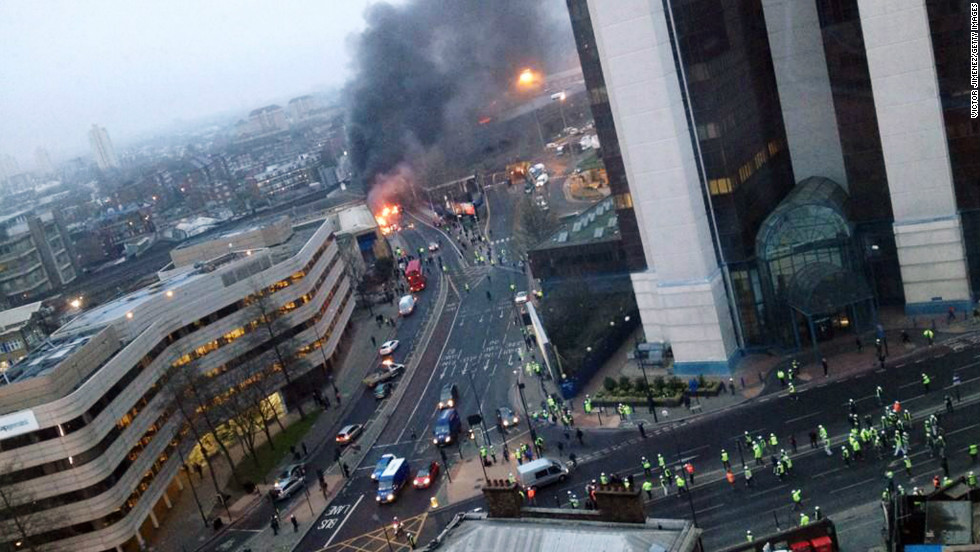
Fire: yes
Smoke: yes